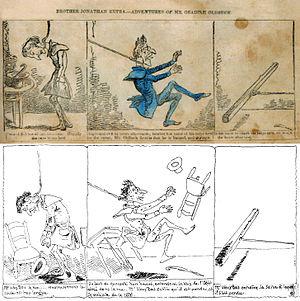
Comparaison avec la version americaine Oldbuck
L’âge d'or des comics est, dans l'histoire de la bande dessinée américaine, la période qui va de 1938 à 1954. En 1933, Max Gaines crée le format du comic book qui consiste à rééditer des bandes dessinées à succès, appelées comic strips, déjà publiées dans les journaux, mais c'est en 1938, avec l'apparition dans les pages d'Action Comics de Superman, archétype du super-héros, que l'on date le plus souvent le début de cette période. Le comic book est alors un élément important de la culture populaire ; le prix est modique, et les ventes atteignent souvent le million d'exemplaires. L'entrée en guerre des États-Unis en 1941 ne nuit pas à la bonne santé du secteur ; au contraire, les super-héros patriotiques attirent un important lectorat, dont de nombreux militaires envoyés sur le front.
Les Amours de monsieur Vieux Bois est une « littérature en estampes » de Rodolphe Töpffer. Elle est aujourd'hui considérée comme la première bande dessinée connue : elle a été dessinée en 1827 mais autographiée et publiée en 1837 après Histoire de monsieur Jabot.